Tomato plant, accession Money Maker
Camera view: horizontal (90 deg, fisheye); turntable rotation: 30 degrees
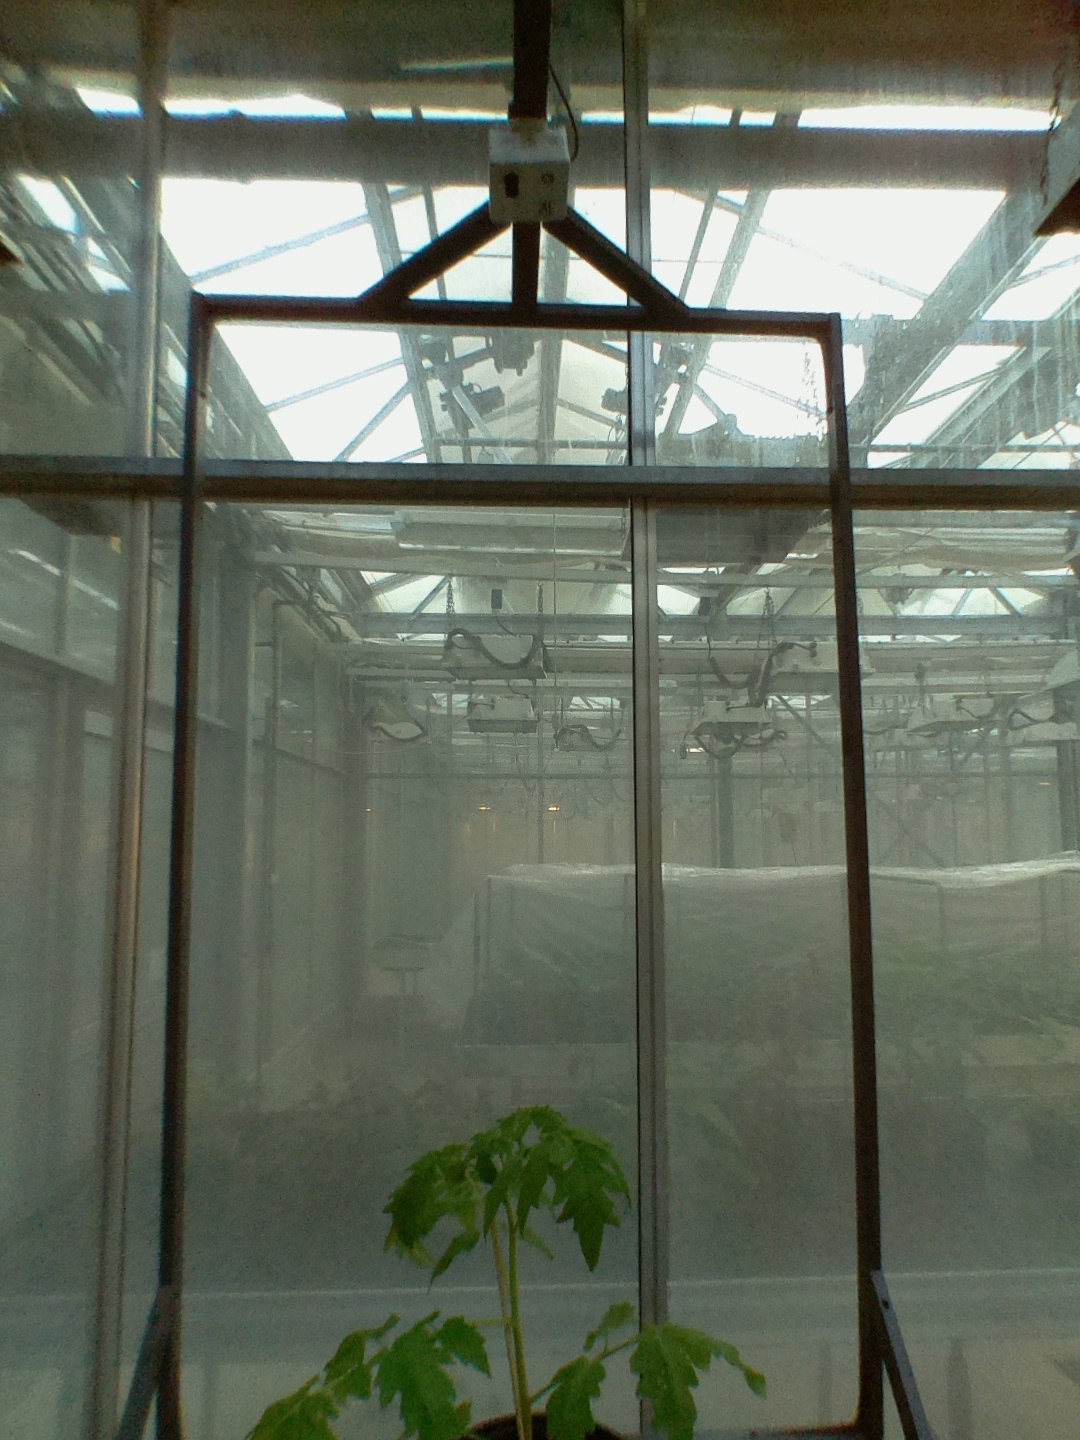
BBCH growth stage 13: 6 of true leaves visible